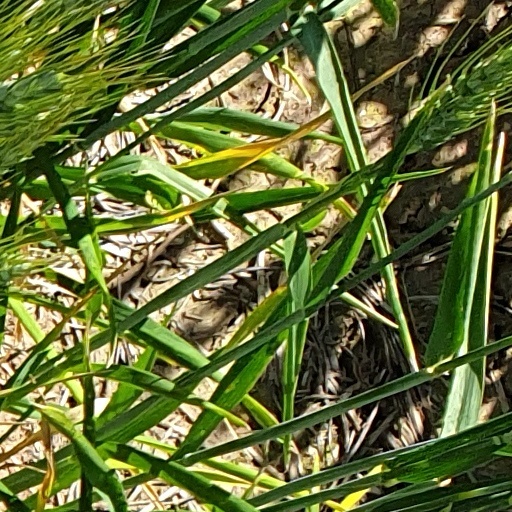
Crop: wheat